Thomas Brassey

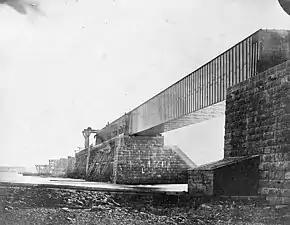
Victoria Bridge under construction

In 1852 Brassey took out the largest contract of his career, which was to build the Grand Trunk Railway of Canada. This line passed from Quebec, along the valley of the Saint Lawrence River, and then to the north of Lake Ontario to Toronto. The line totalled in length. The consulting engineer for the project was Robert Stephenson and the company's engineer for the whole undertaking was Alexander Ross. Brassey worked in partnership with Peto, Betts and Sir William Jackson. The line crossed the river at Montreal by the Victoria Bridge. This was a tubular bridge designed by Robert Stephenson and was the longest bridge in the world at the time, measuring some . The bridge opened in 1859 and the formal opening ceremony was carried out the following year by the Prince of Wales. The construction of the line caused considerable problems. The main problem was the raising of the necessary finance and at one stage Brassey travelled to Canada to appeal personally for assistance. Other difficulties arose from the severity of the Canadian winter, the waterways being frozen for around six months each year, and resistance from Canadian businessmen. The line was an engineering success but a financial failure, with the contractors losing £1 million.